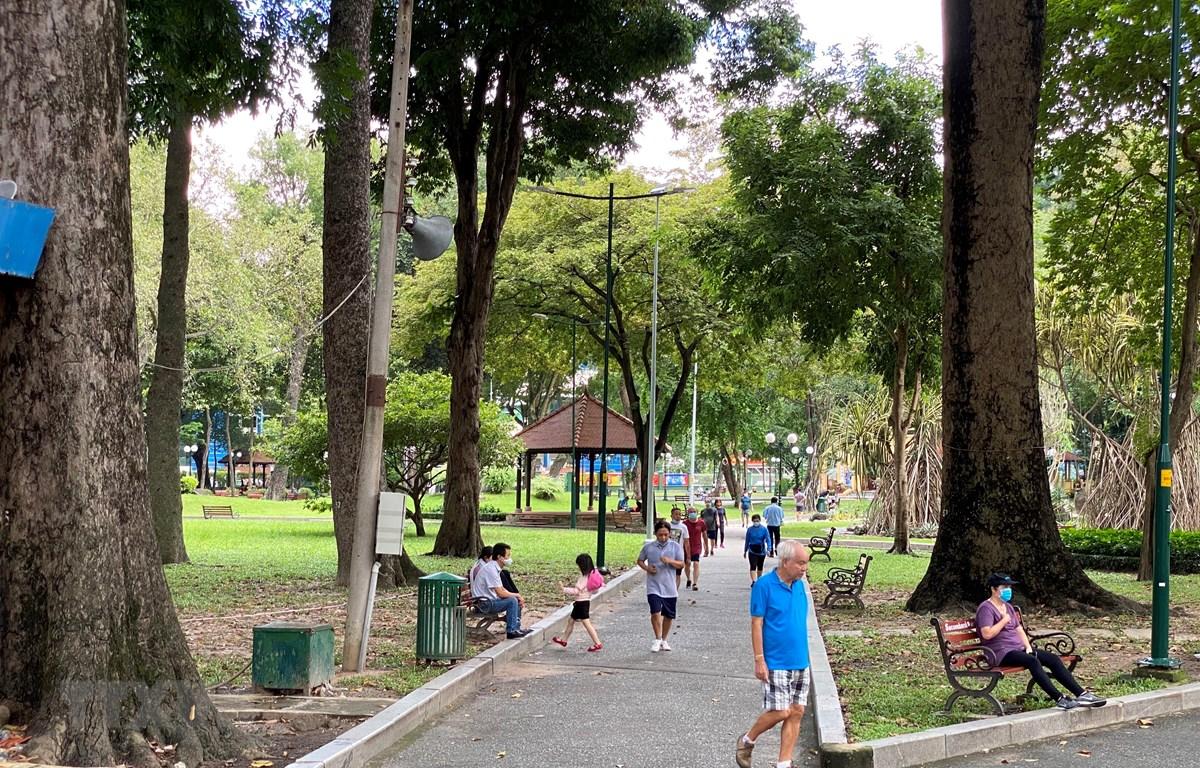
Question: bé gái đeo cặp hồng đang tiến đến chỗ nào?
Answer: chỗ hai người đang ngồi ghế